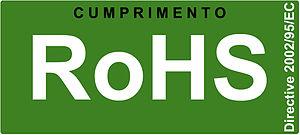
La Directive européenne RoHS vise à limiter l'utilisation de six substances dangereuses dans les équipements électriques et électroniques.